Supersonic Low Altitude Missile

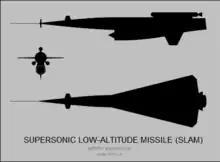

The Supersonic Low Altitude Missile or SLAM was a U.S. Air Force nuclear weapons project conceived around 1955, and cancelled in 1964. SLAMs were conceived of as unmanned nuclear-powered ramjets capable of delivering thermonuclear warheads deep into enemy territory. The development of ICBMs in the 1950s rendered the concept of SLAMs obsolete. Advances in defensive ground radar also made the stratagem of low-altitude evasion ineffective. Although it never proceeded beyond the initial design and testing phase before being declared obsolete, the design contained several radical innovations as a nuclear delivery system.